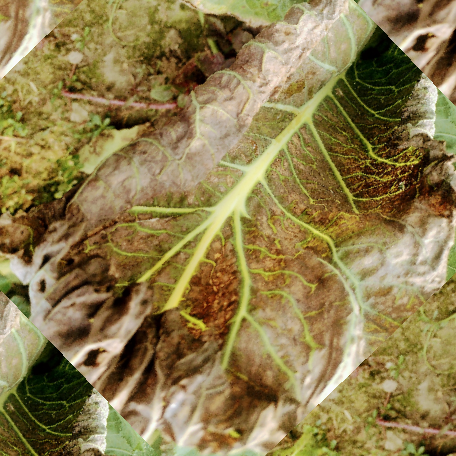
Label: Downy Mildew